568th Air Defense Group

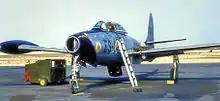
Republic F-84G as briefly flown by the 2d FIS

The group was redesignated as the 568th Air Defense Group in 1953 and assumed responsibility for air defense of Northeast United States. It was assigned the 2d and 5th Fighter-Interceptor Squadrons (FIS), flying early radar equipped and 20mm cannon armed Lockheed F-94 Starfire aircraft from the 4709th Defense Wing as its operational elements. The 2nd and 5th FIS were already stationed at McGuire. The same month that it transferred to the 568th, the 2nd FIS briefly traded its F-94s for Republic F-84 Thunderjet Aircraft. Both the 2nd and 5th FIS converted to radar equipped and Mighty Mouse rocket armed North American F-86 Sabres in July 1953.